Joseph Roccasalvo

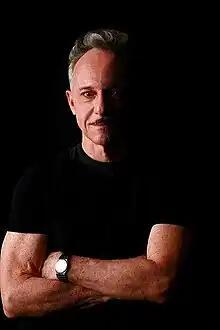
Joseph Roccasalvo, ca. 2017.

Joseph F. Roccasalvo (born December 9, 1940) is an American author, academic, and retired Catholic priest. He is best known for writing books and articles discussing theology, spirituality, and literature. Roccasalvo has also been affiliated with multiple academic institutions, including Manhattanville College, Fordham University and Loyola University Chicago.